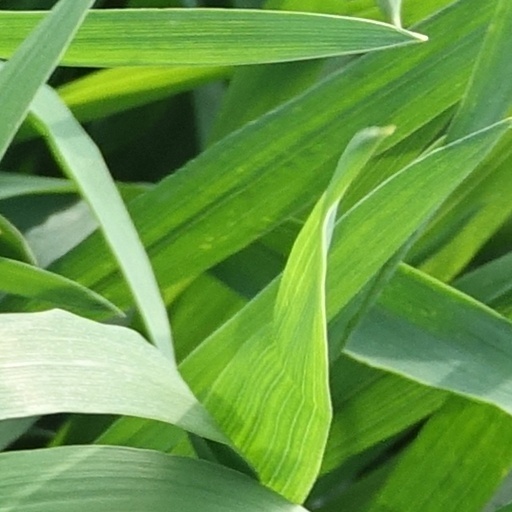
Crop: wheat